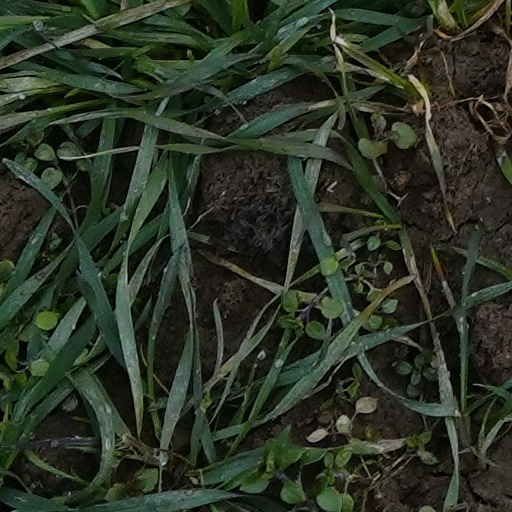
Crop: wheat